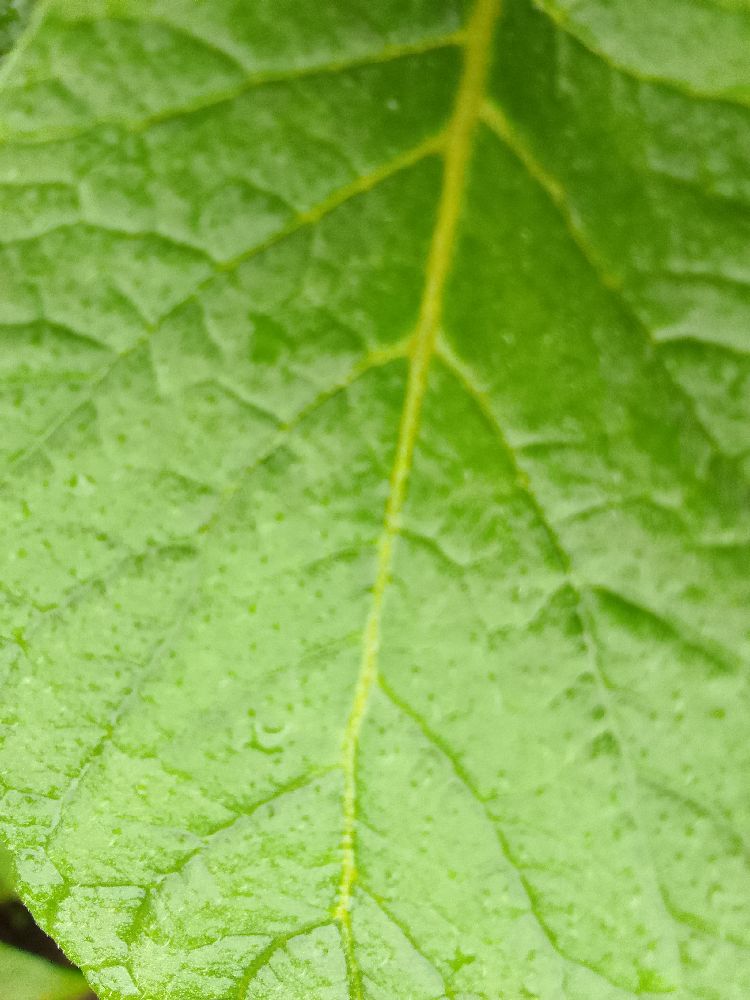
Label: Healthy